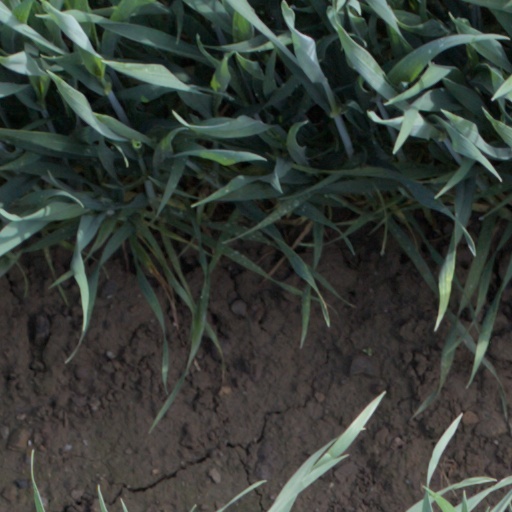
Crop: wheat